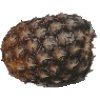
Label: Pineapple 1